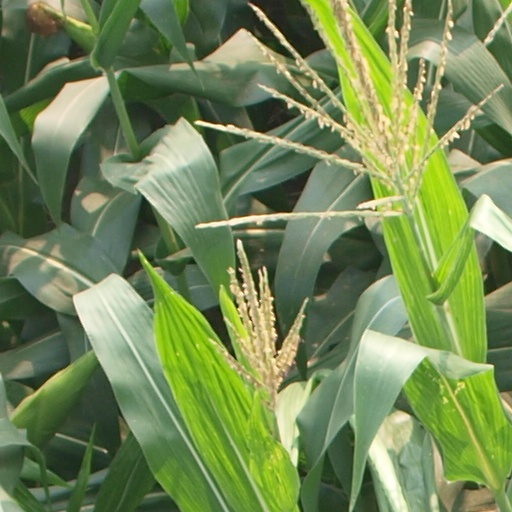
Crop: maize; corn